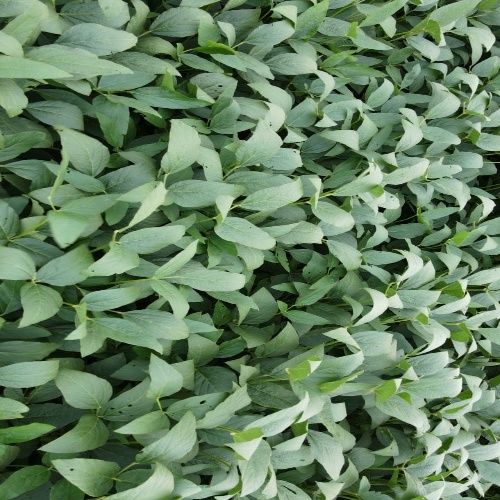
Label: Diabrotica_speciosa